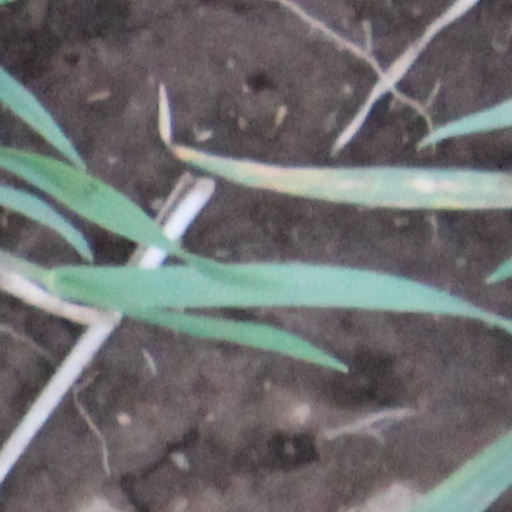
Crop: wheat